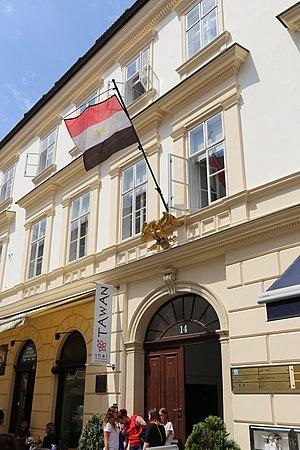
Ambassade d'Égypte à Bratislava. Slovenčina: Veľvyslanectvo Egypta, Bratislava.